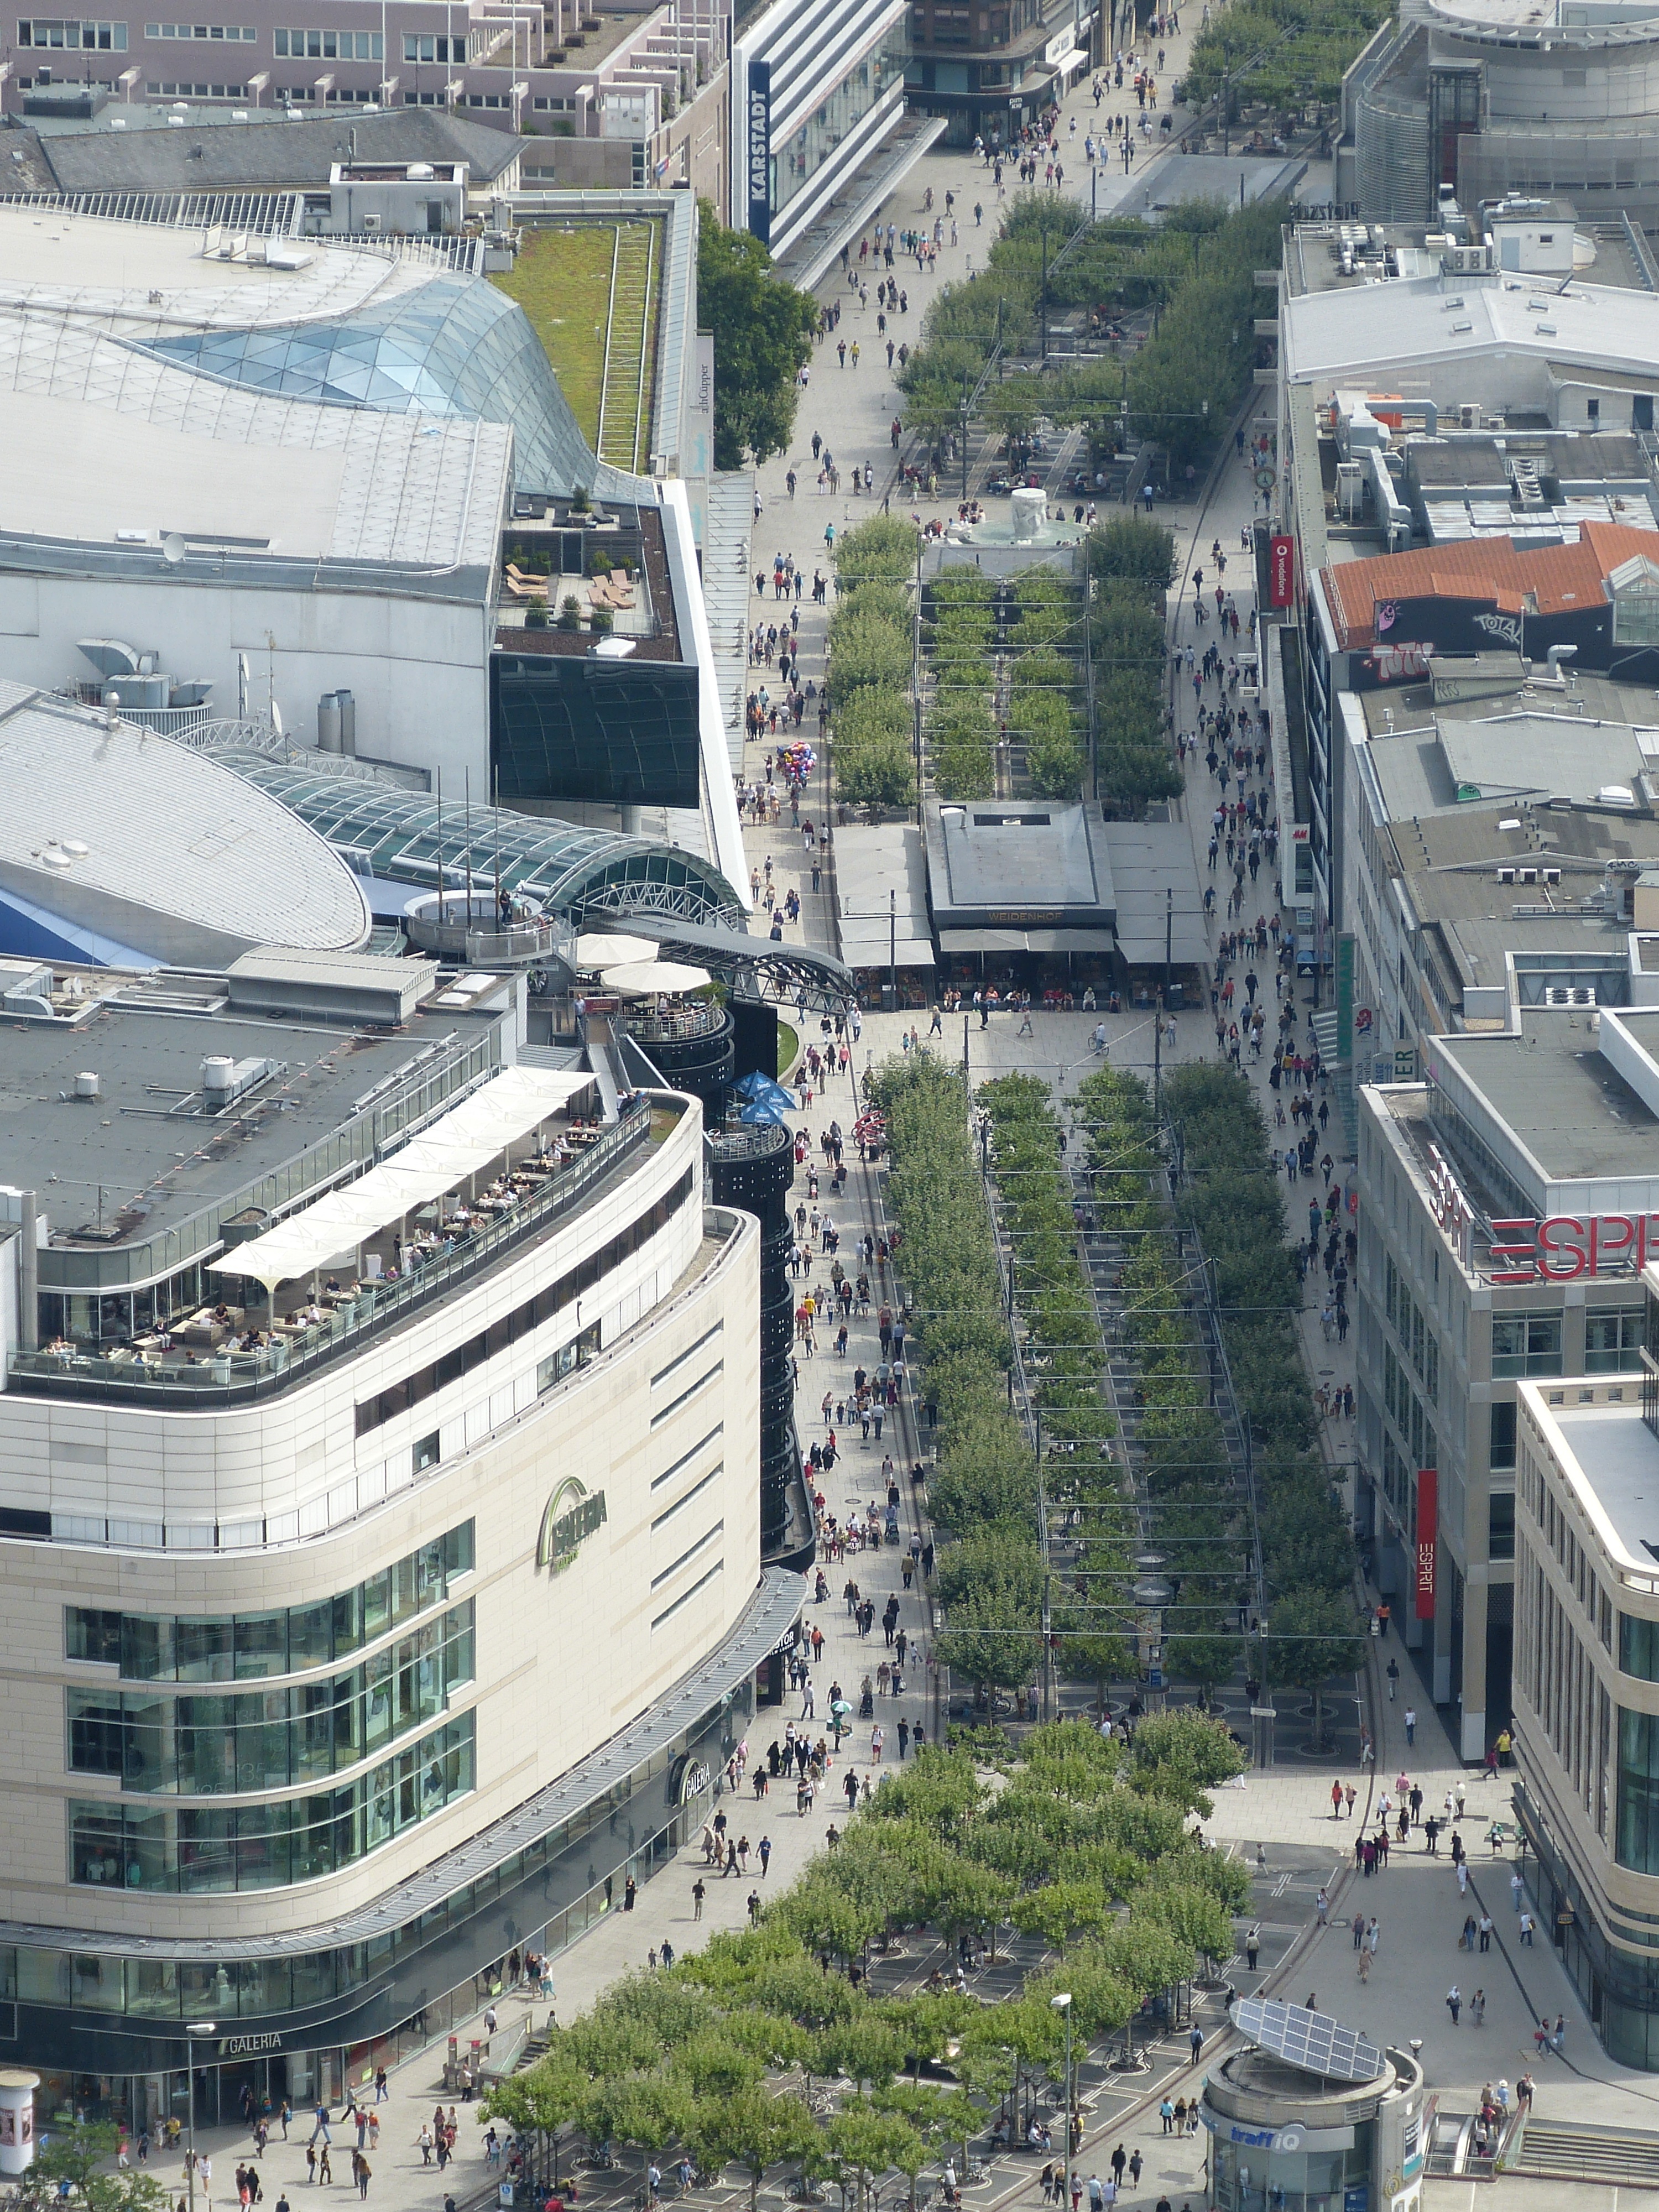
architecture, structure, road, view, city, skyscraper, cityscape, downtown, transport, landmark, shopping, stadium, tower block, public transport, arena, outlook, germany, main, frankfurt am main germany, frankfurt, zeil, neighbourhood, bird's eye view, aerial photography, urban area, residential area, sport venue